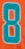
Number: 8